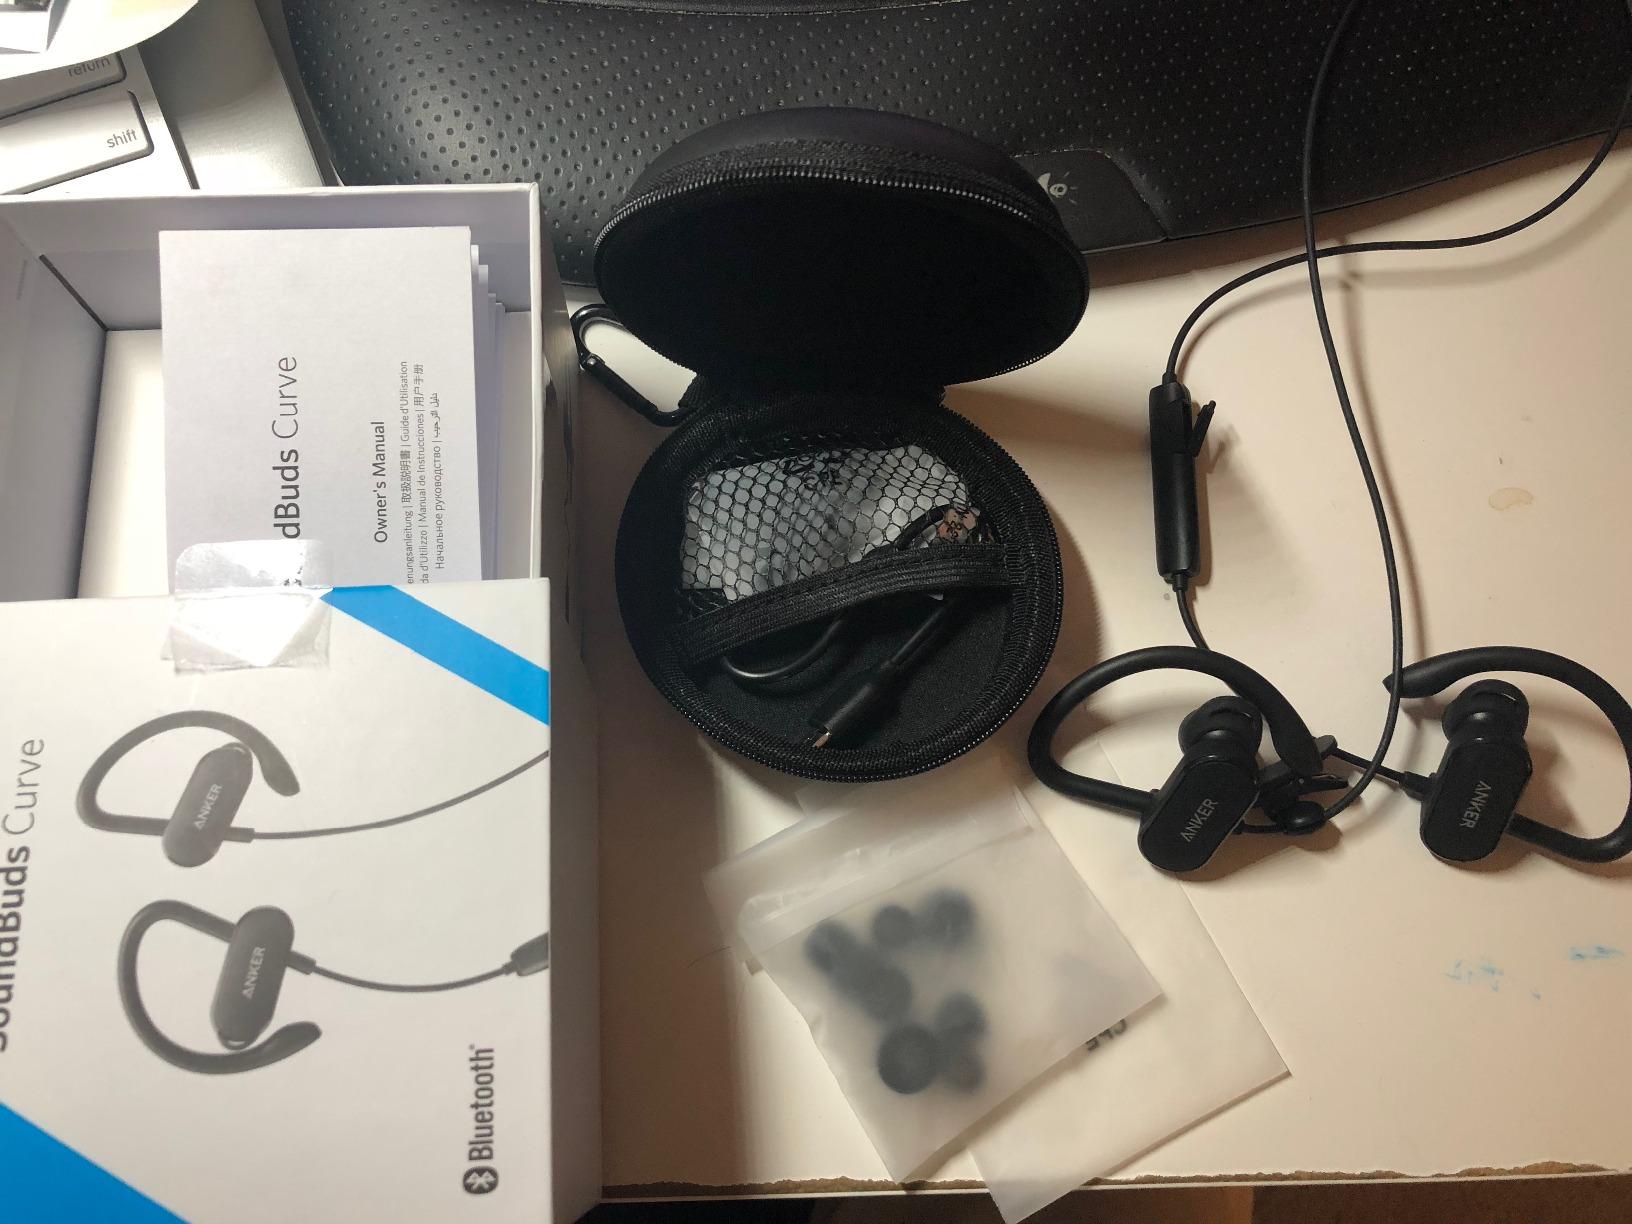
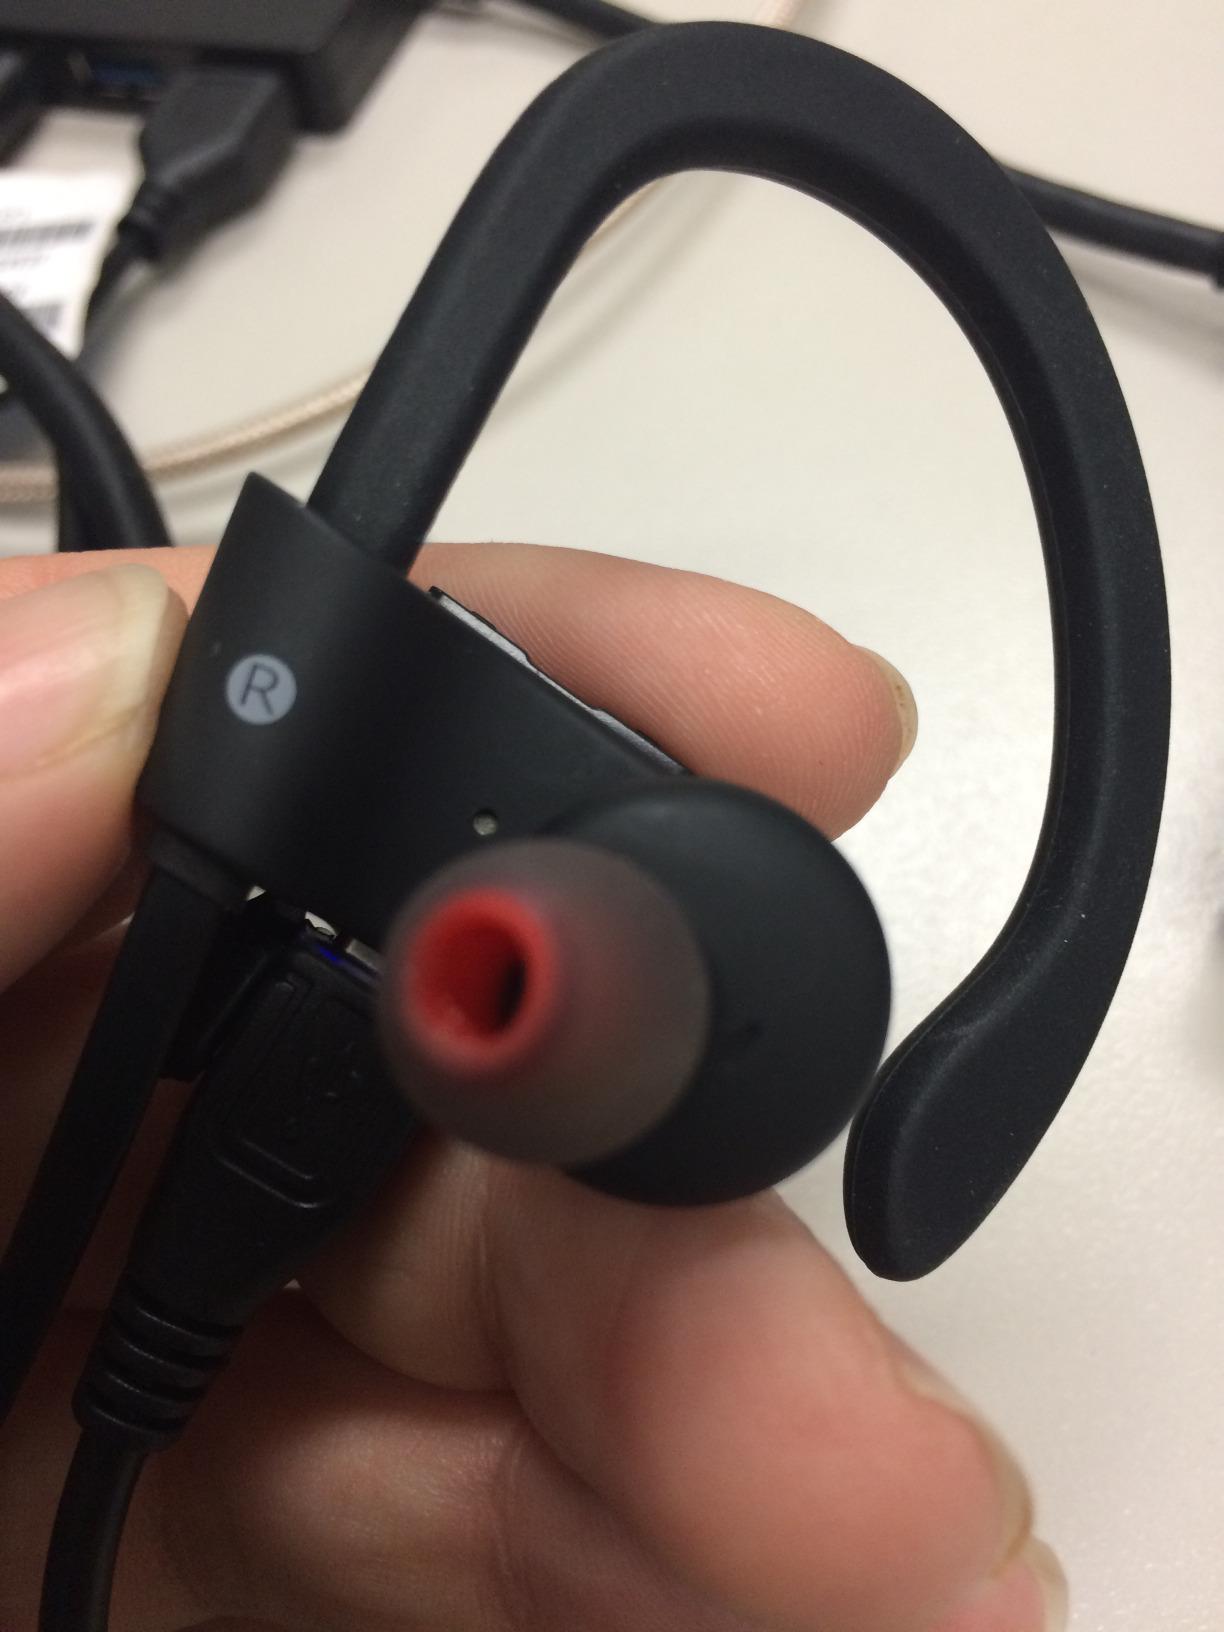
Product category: headphones
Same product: no